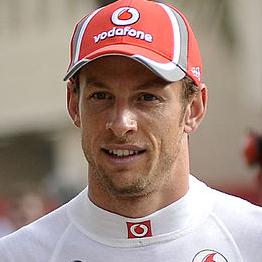
Age: 31